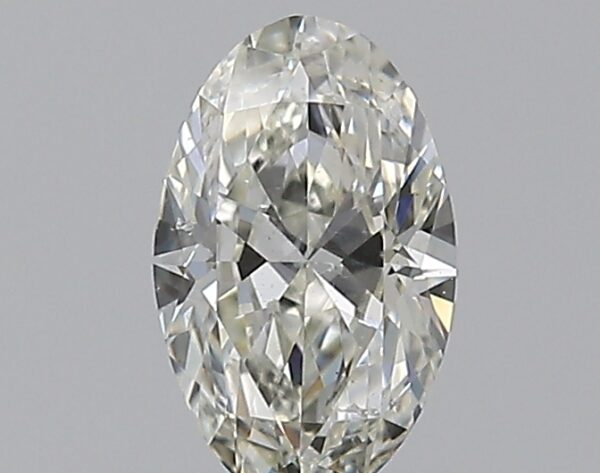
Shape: oval
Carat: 0.5
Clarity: SI1
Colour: K
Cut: FG
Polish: EX
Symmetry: GD
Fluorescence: N
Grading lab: GIA
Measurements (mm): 6.88 x 4.26 x 2.61